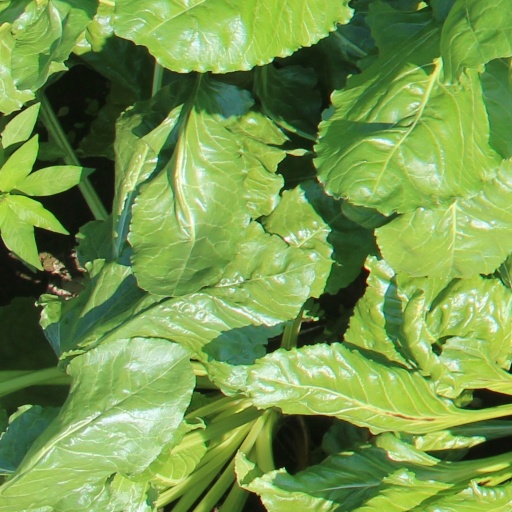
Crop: sugar beet